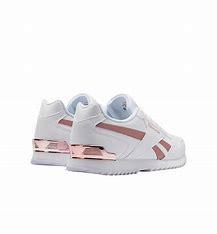
Brand: Reebok
Model: Royal Glide Ripple Clip